Vädersolstavlan

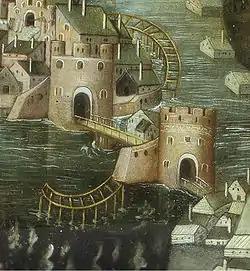
Detail showing the southern city gate. Note the train oil cottages in the upper right corner detailed below.

Just behind the Greyfriars turret is the islet of Helgeandsholmen, where the northern city gate and defensive wall were located. Today occupied by the Swedish Parliament, this islet was named after the charitable institution, ("Islet of the Holy Spirit"), located there from around 1300 and discernible in the painting as a building with stepped gables facing an open space perhaps indicating the location of the demolished Johannite monastery. King Gustav Vasa had all the charitable institutions in the city merged into a single one housed in the former Greyfriars monastery on Riddarholmen, so the monasteries in the painting were all the possession of the crown when the painting was produced.